Linz

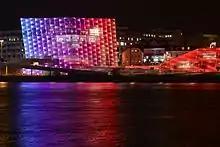
Ars Electronica Center

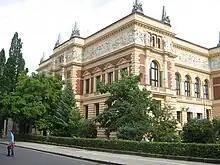
Regional gallery

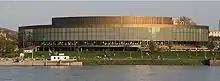
Brucknerhaus

As many central European cities, the cityscape of Linz is characterised by small and several sacred buildings. The Mariä Empfängnis Dom or New Cathedral is the biggest church in Austria, not by height (it is roughly 2 metres shorter than the St. Stephen's Cathedral ("Stephansdom") in Vienna), but by capacity.